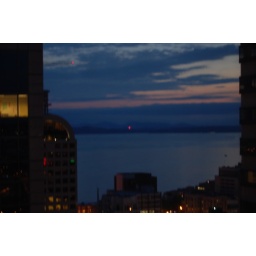
Seen from the 32nd floor window of my hotel room in Seattle